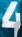
Number: 4